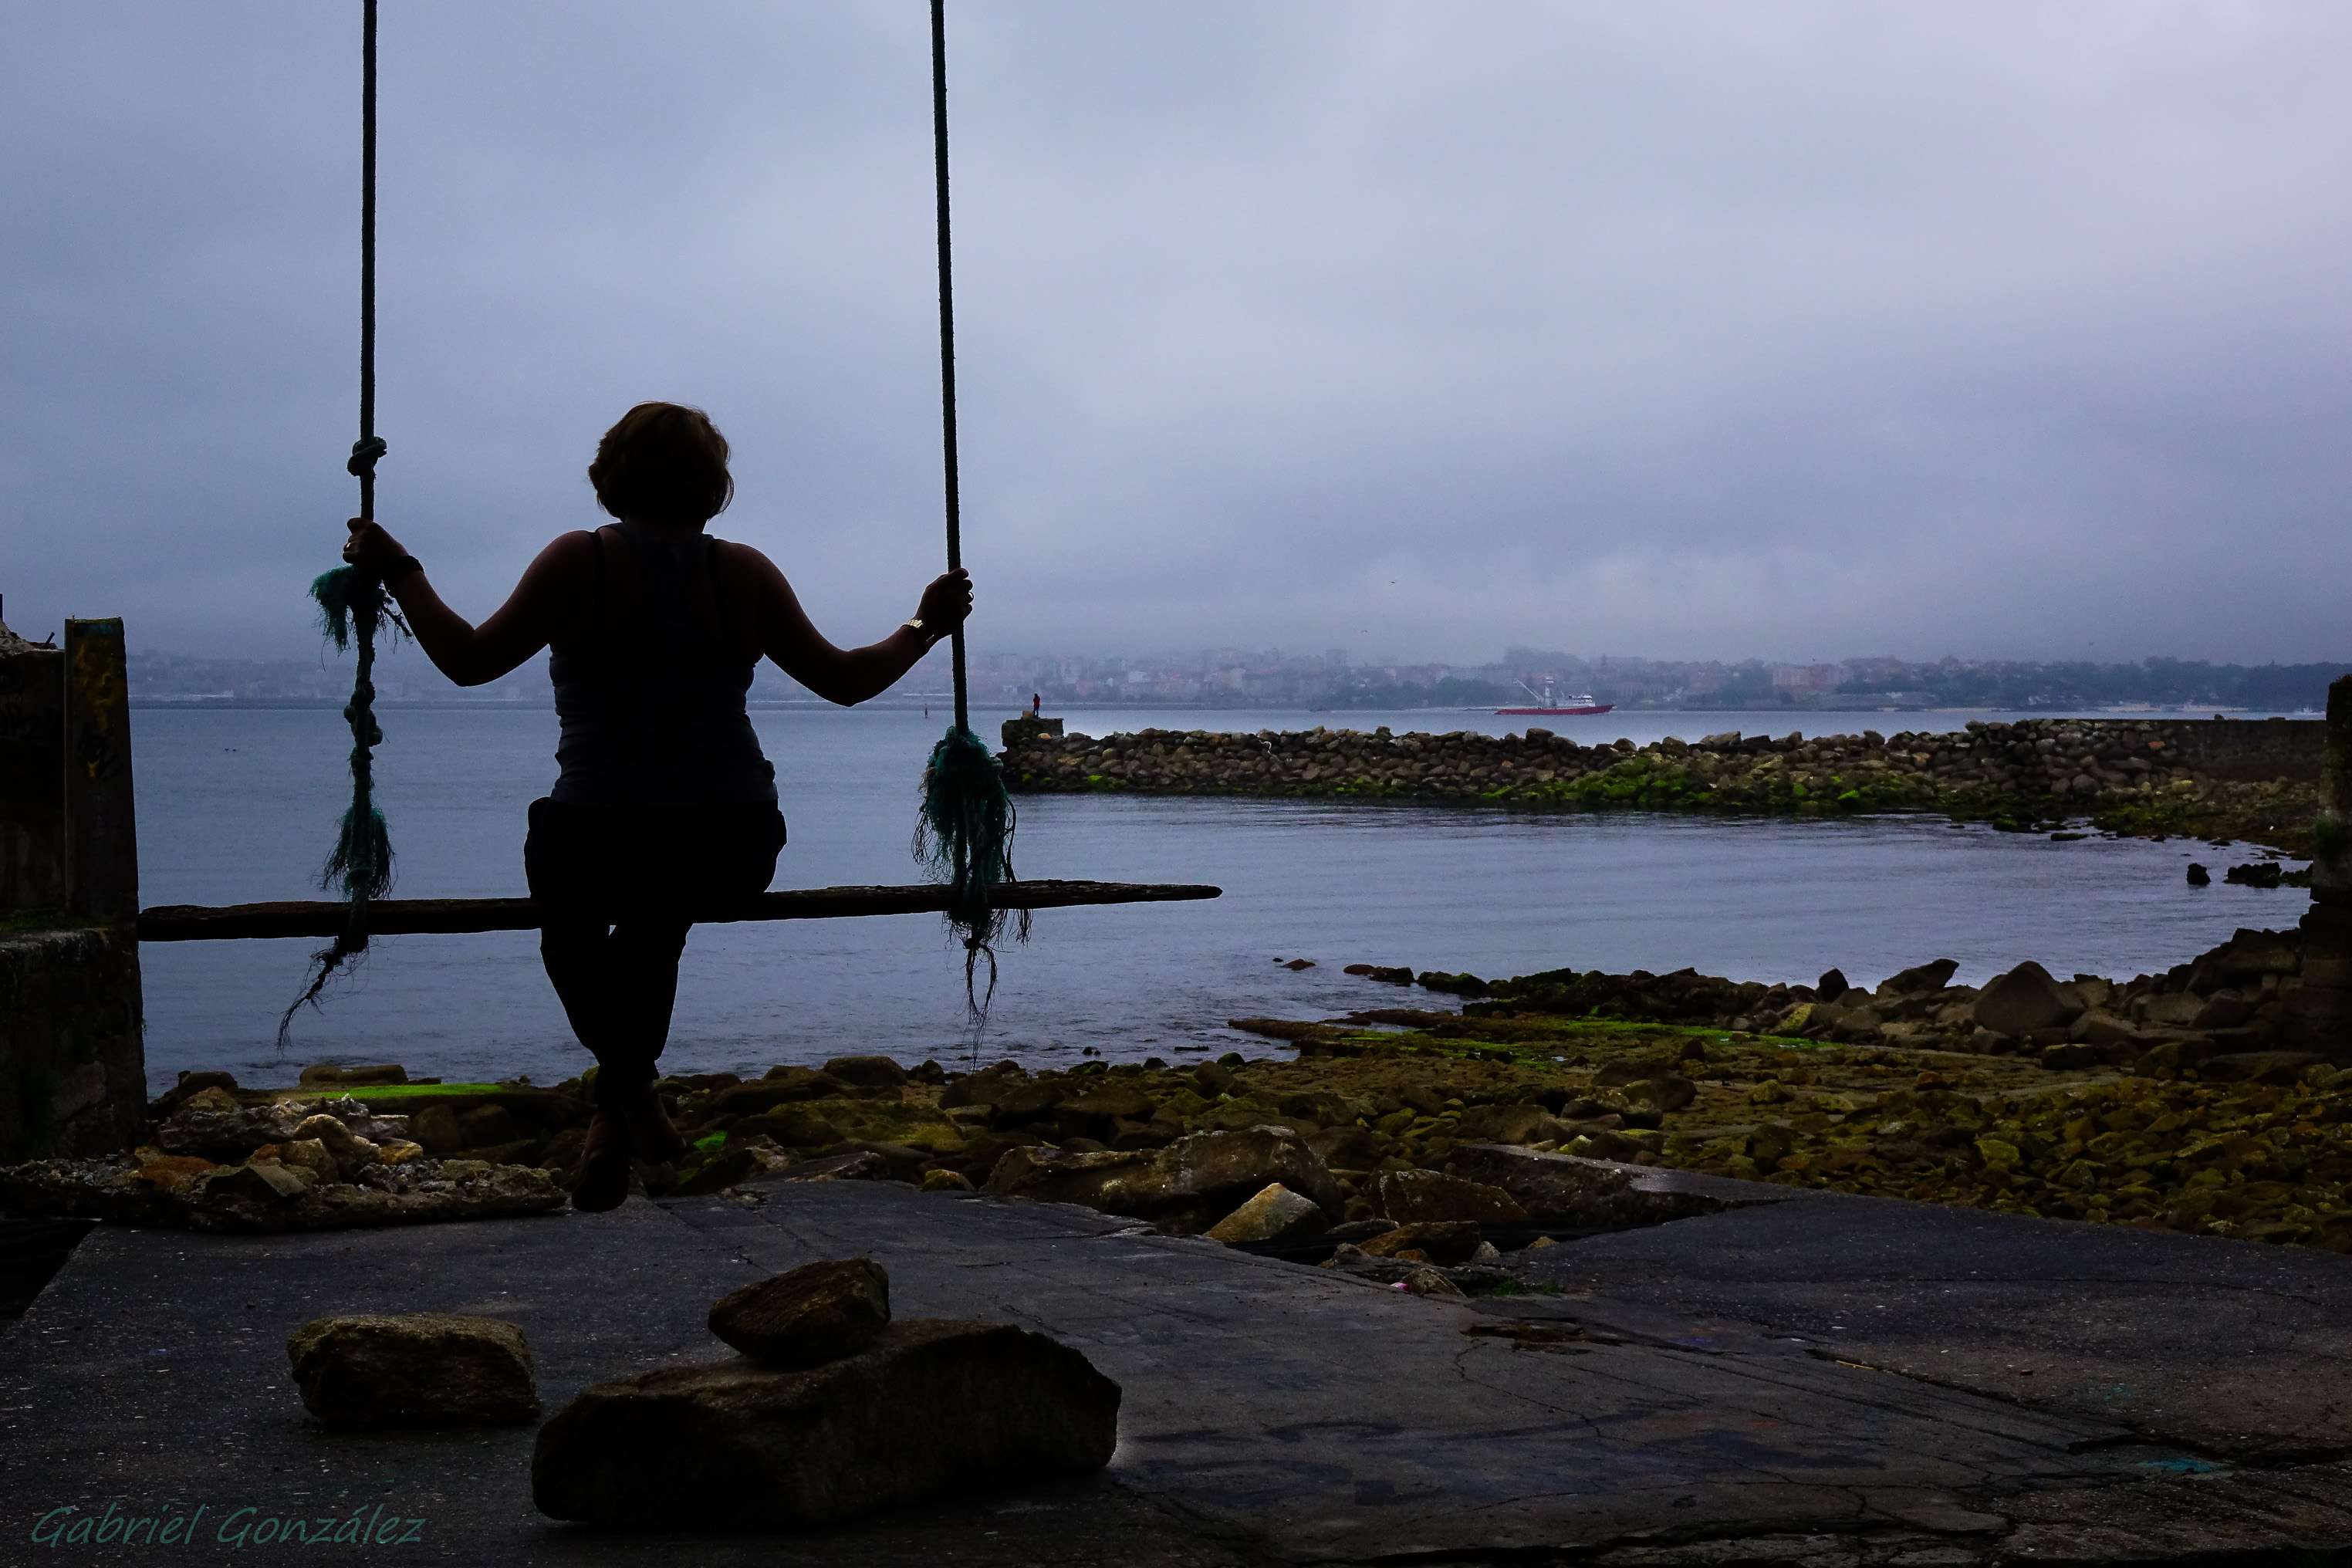
landscape, sea, coast, water, rock, ocean, cloud, shore, lake, reflection, bay, spain, galicia, pontevedra, paisajes, espana, ggl1, gaby1, xovesphoto, sonyrx10, rx10, cangasdomorrazo, gphoto, xelodegalicia, gabrielcoru a, cangasdomorrazogaliciaespa a